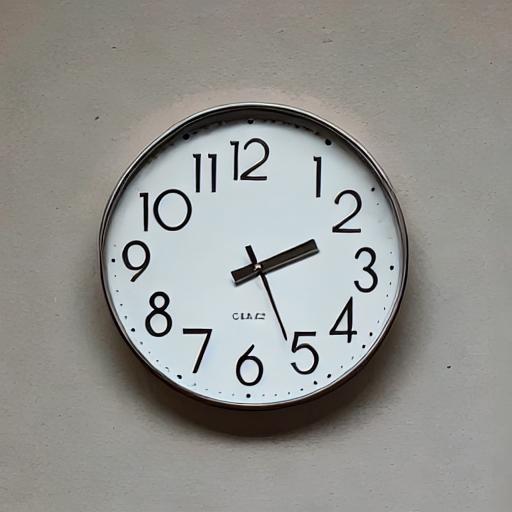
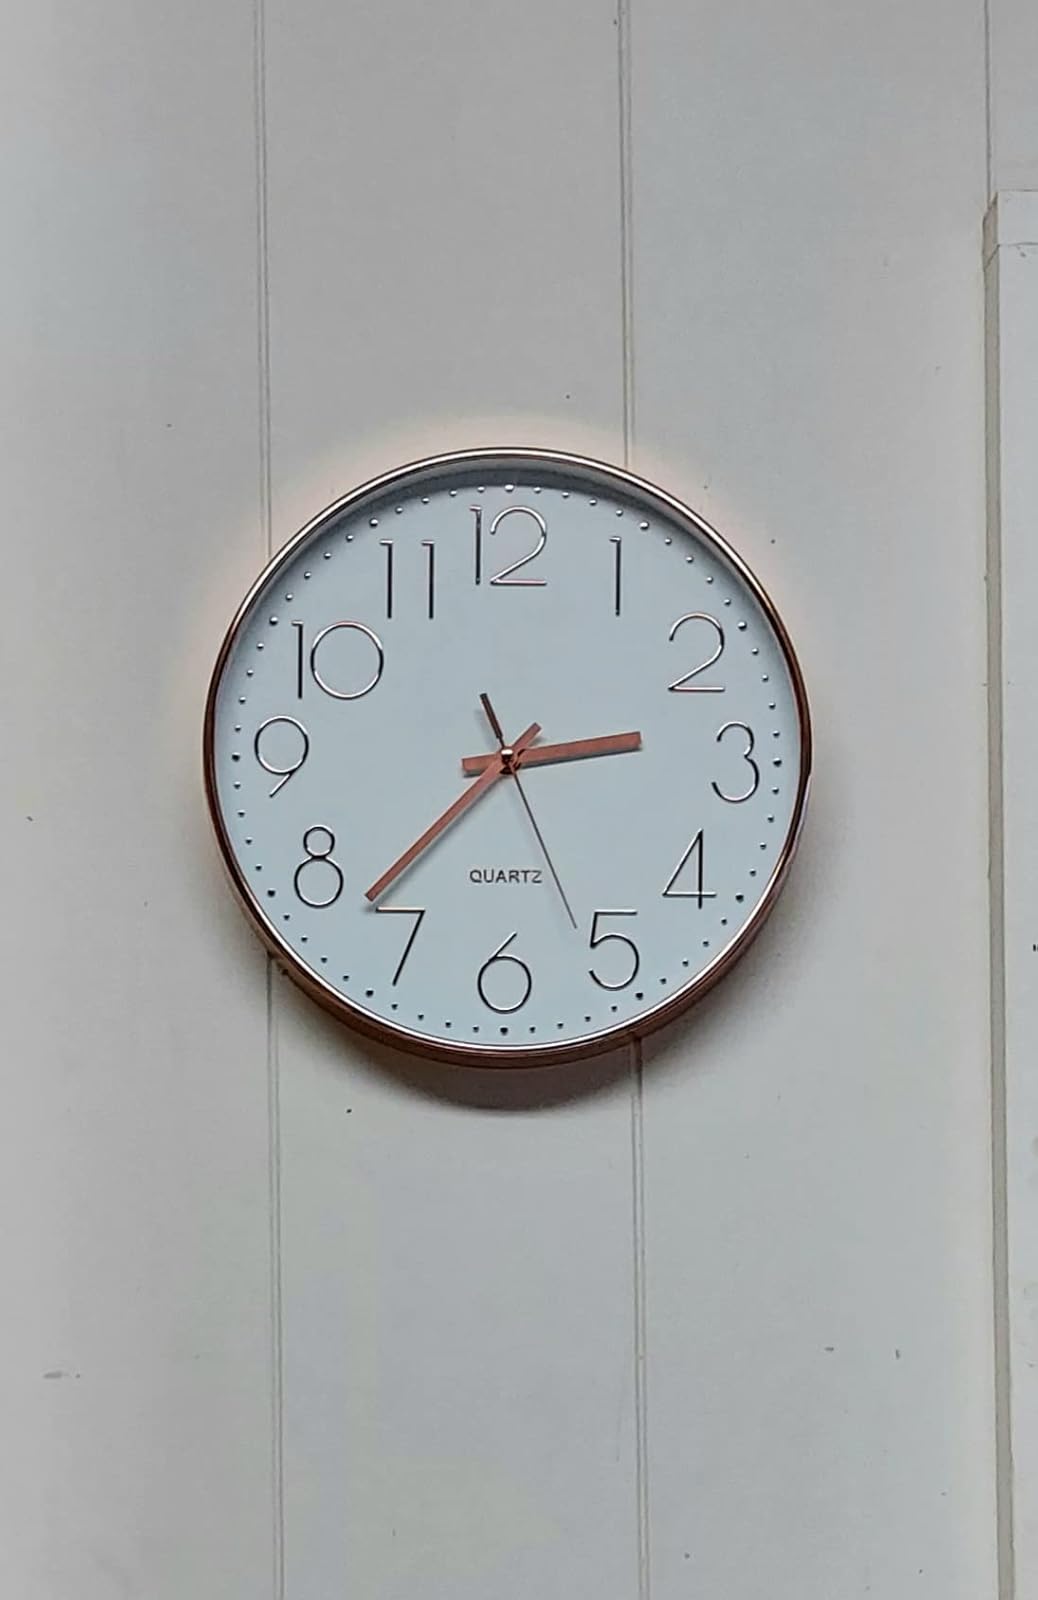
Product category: clock
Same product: no